Mary Ann Wolcott Goodrich

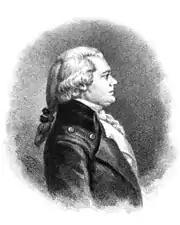
Chauncey Goodrich

Mary Ann Wolcott met Chauncey Goodrich (1759-1815), a lawyer and politician who was married briefly to Abigail Smith, who died in 1788. In 1789, Mary Ann Wolcott married Chauncey Goodrich (1759-1815), becoming Mary Ann Wolcott Goodrich. She lived with her husband in Connecticut, where Chancey was elected to the United States House of Representatives by 1795.